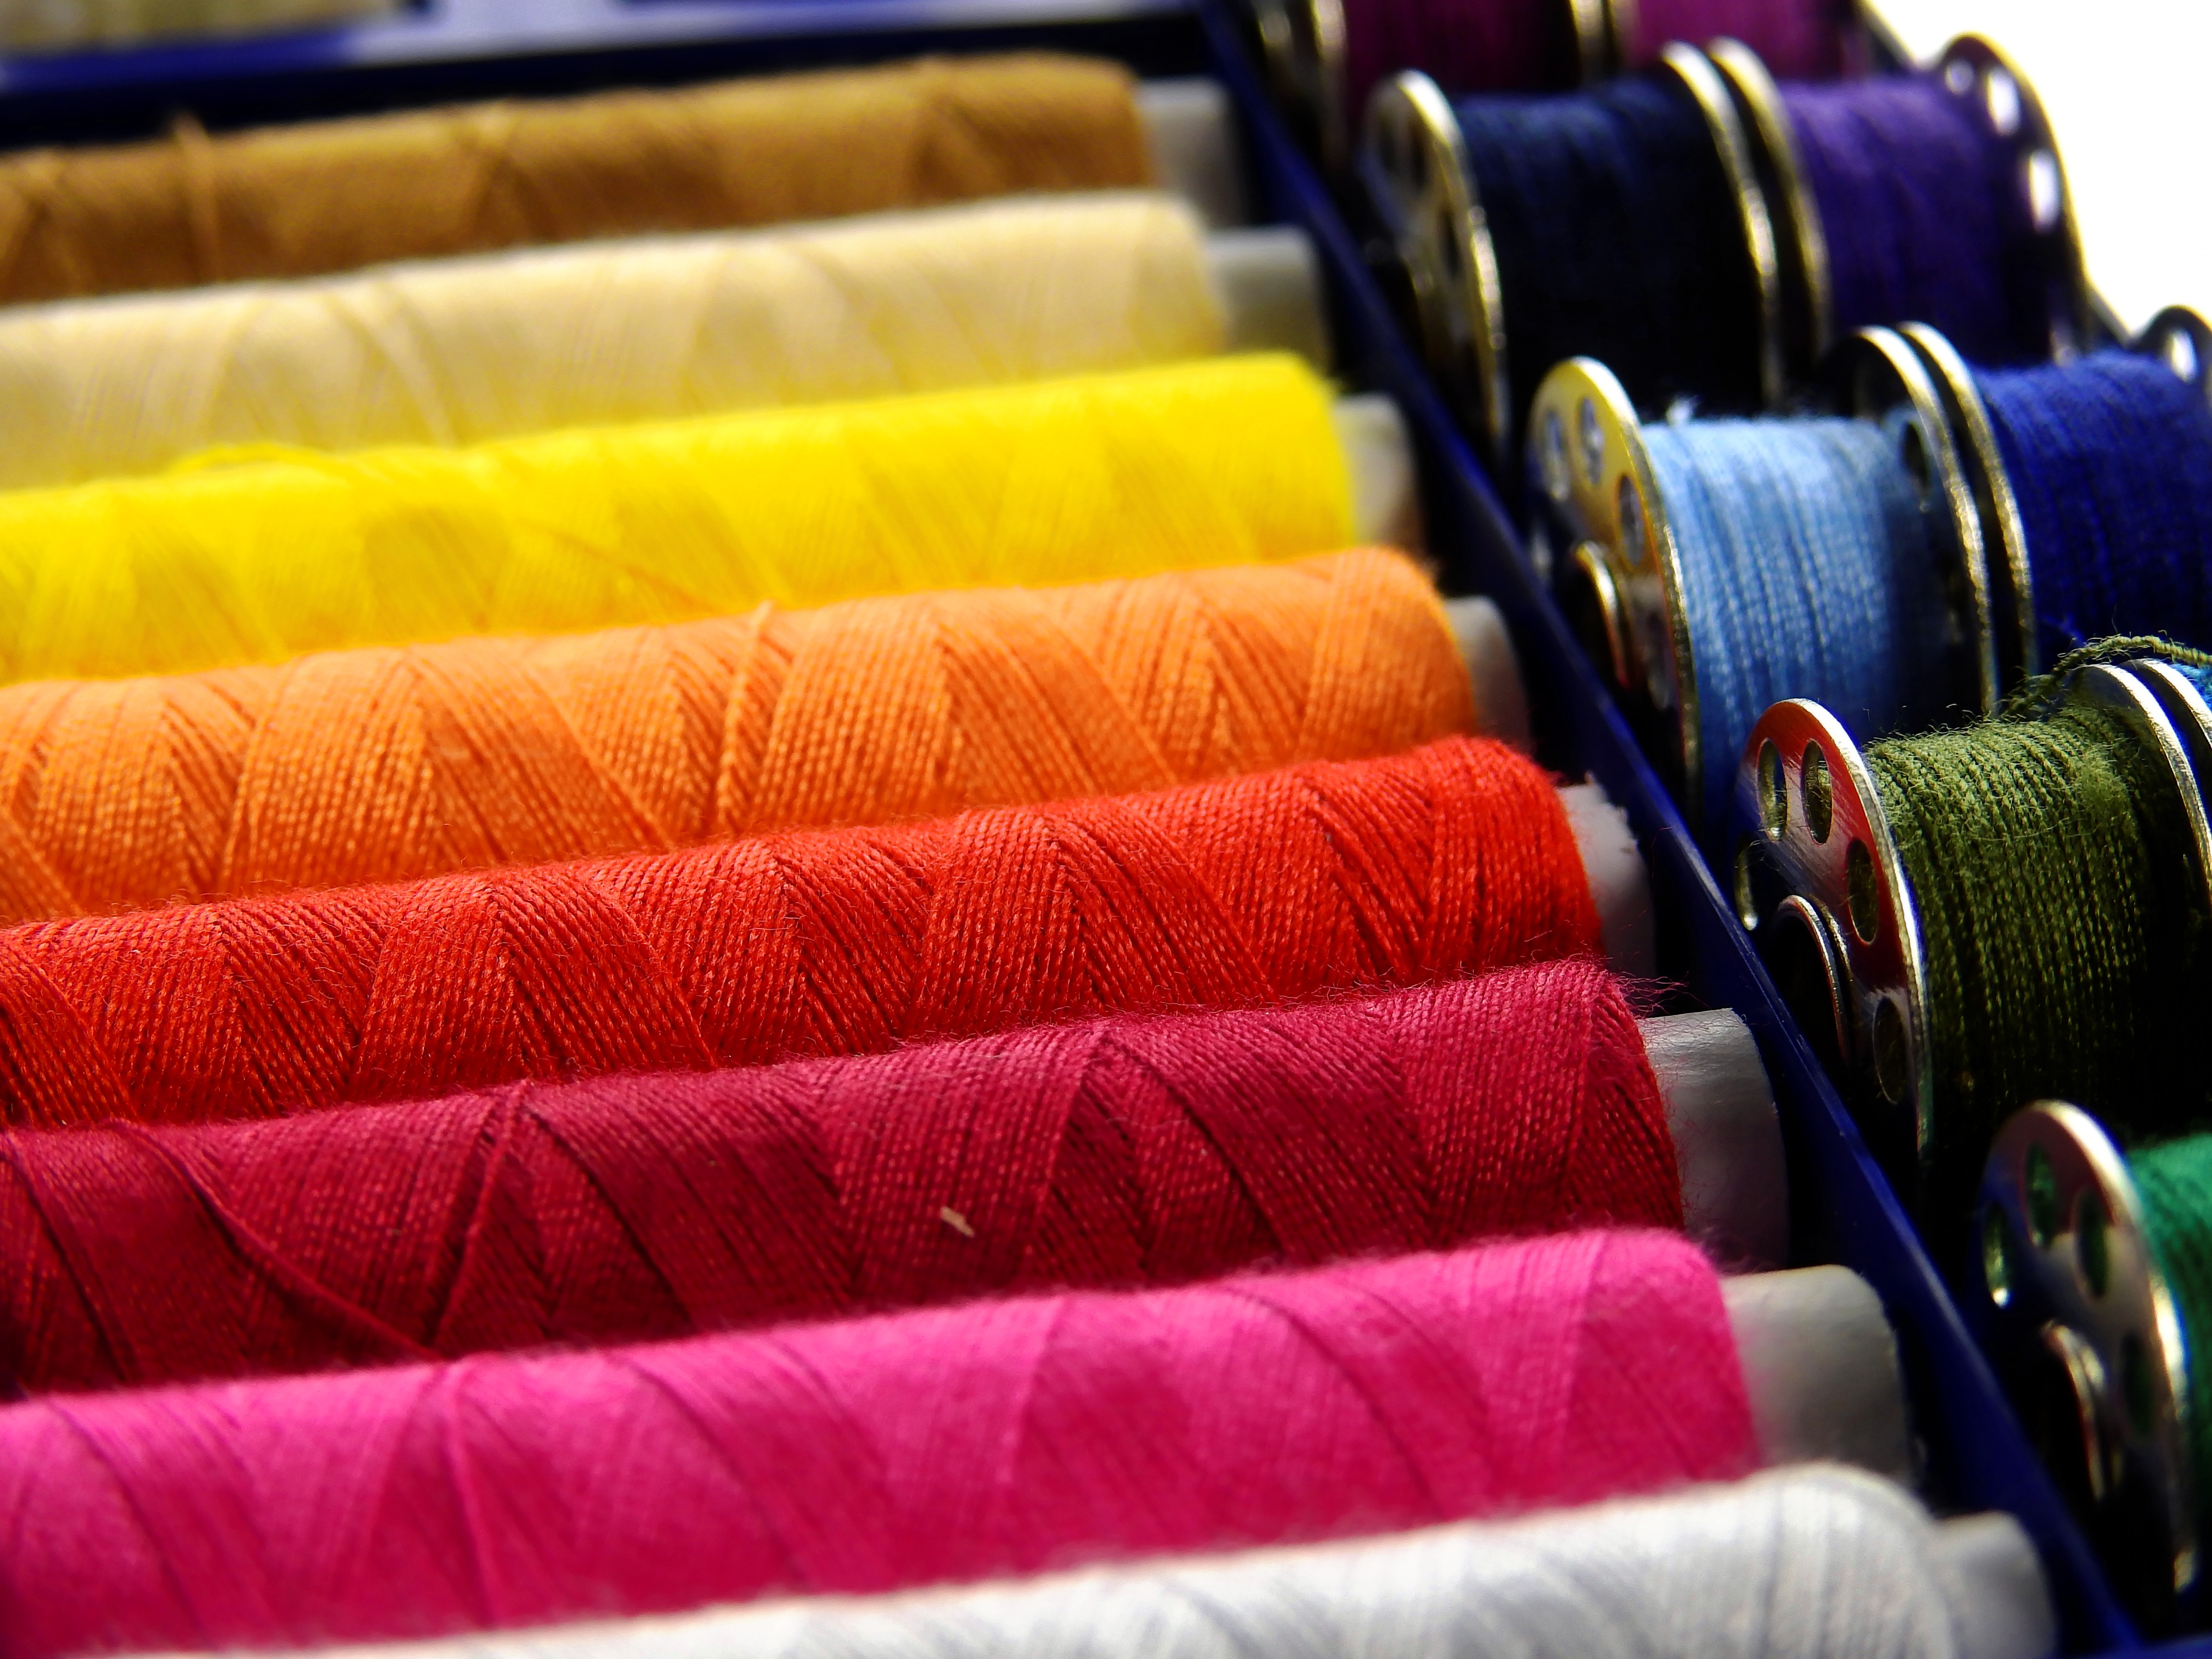
creative, color, fashion, craft, colorful, yarn, material, coil, thread, sew, sewing thread, bobbin, textile, art, design, schneider, tailoring, handarbeiten, role, n hutensilien, thread spool, haberdashery, sewing accessories, sewing kits, fadenrollen